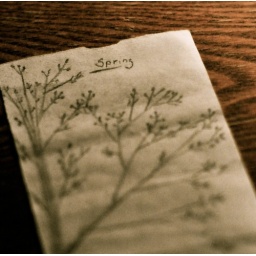
&amp;quot;If I keep a green bough in my heart, the singing bird will come.&amp;quot; -- Confucius  Artwork by my hubby.